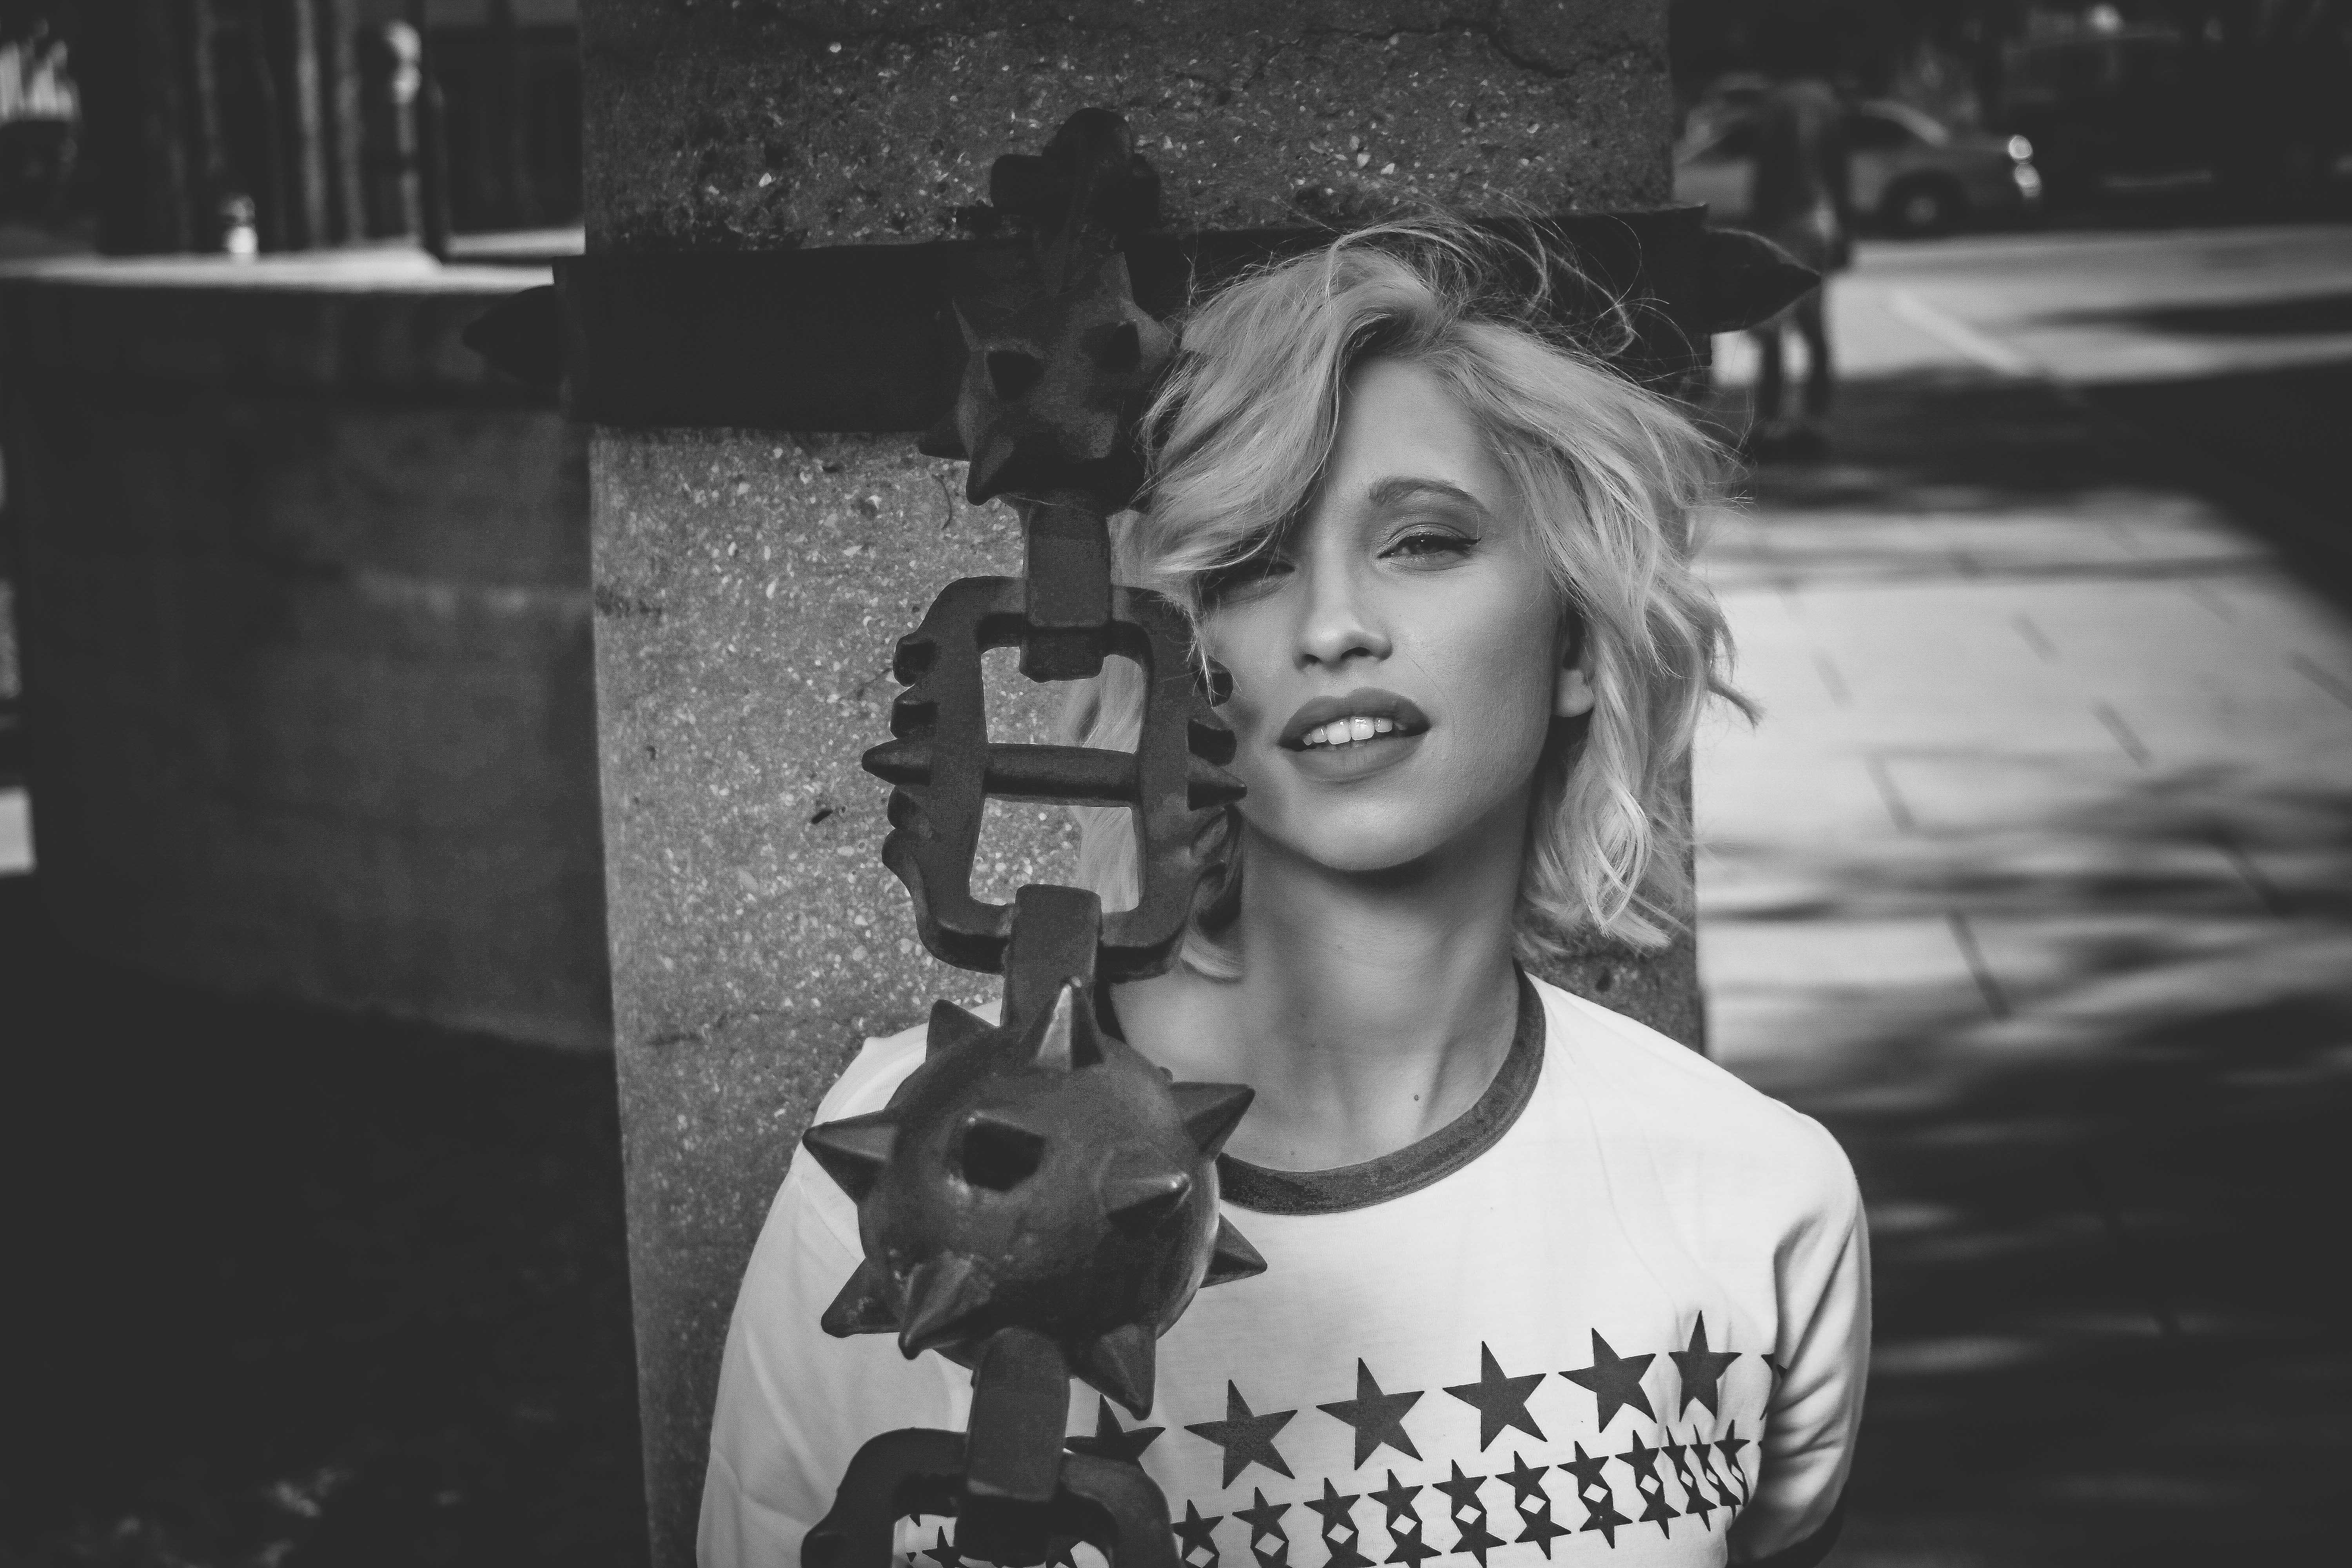
photograph, black and white, beauty, snapshot, monochrome, monochrome photography, photography, eye, blond, smile, photo shoot, style, long hair, portrait